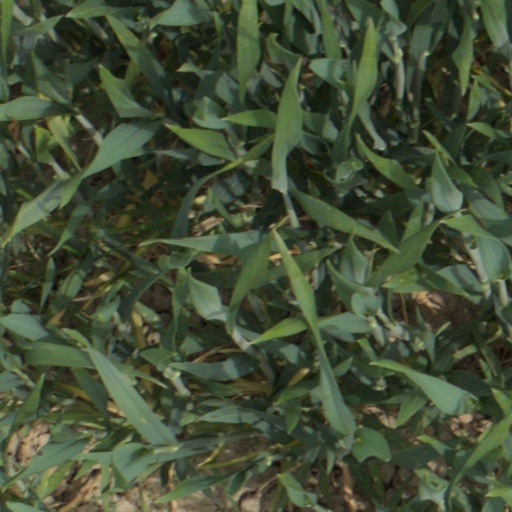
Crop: wheat